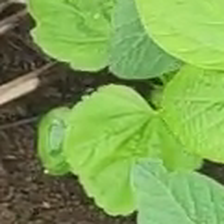
Weed species: Little_Mallow(Malva parviflora)